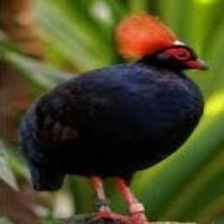
Species: CRESTED WOOD PARTRIDGE
Scientific name: ROLLULUS ROULOUL
ImageNet parent category: partridge